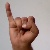
The image shows a hand gesture representing the letter 'I' in Indian Sign Language.